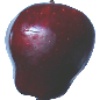
Label: Apple Red Delicious 1